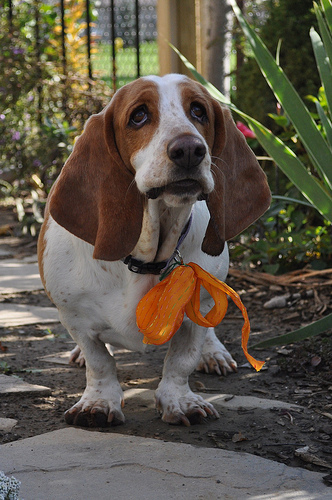
Breed: basset